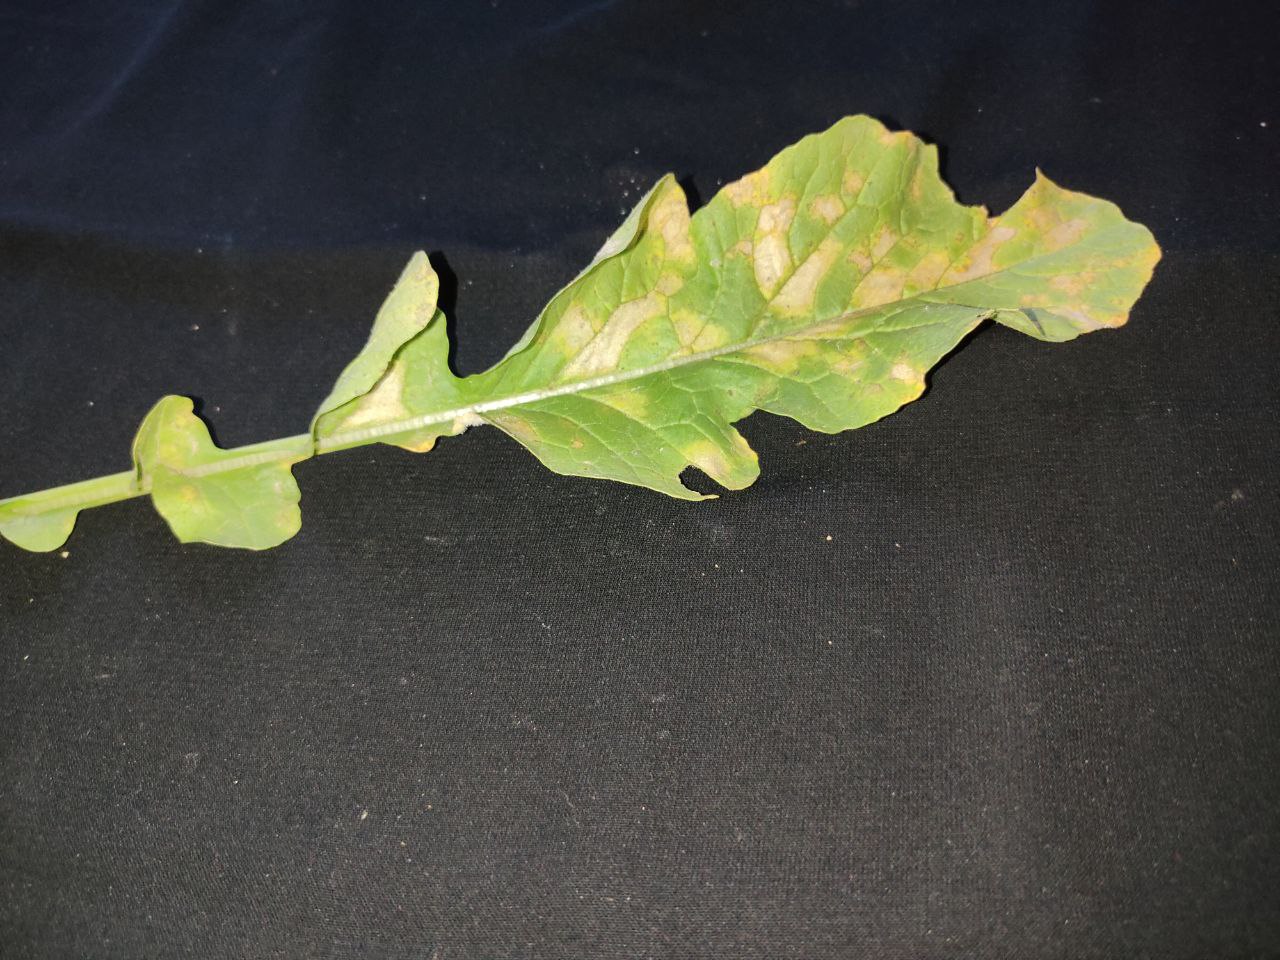
Label: Mosaic virus